Yellowstone (film)

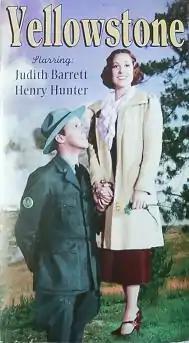
Video cover of 1936 movie Yellowstone

Yellowstone is a 1936 American crime film set in Yellowstone National Park, directed by Arthur Lubin and released by Universal Studios.